Nathan Bedford Forrest

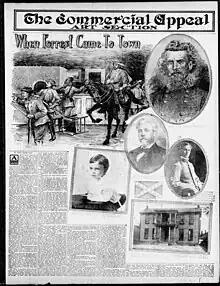
The lionization of Forrest was especially keen during the post-Reconstruction period now known as the nadir of American race relations ("When Forrest Came to Town" "Memphis Commercial Appeal", June 14, 1908)

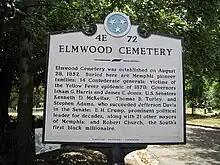
A number of Forrest family members are buried at Memphis' Elmwood Cemetery.

In 1859, a federal investigation found that Forrest also sold 37 individuals illegally imported to the United States from Africa on the slave ship "Wanderer". Forrest, who advocated for the reopening of the transatlantic slave trade, later told an interviewer that he had been an initial investor in the "Wanderer" shipment. In January 1860, the "New York Times" reported that the Forrest, Jones & Co. negro mart building in Memphis had both collapsed and then caught fire; two people died. The firm's bills of sale for people, "amounting in the aggregate to " were salvaged. Forrest had recently moved from 87 Adams to 89 Adams, which allowed him to increase his holding capacity from a maximum of 300 slaves to a maximum of 500. Forrest subsequently sold his interest in the business after the building catastrophe and reinvested the profit into plantations. A marker was erected at the former site of Forrest's slave mart in downtown Memphis, on land currently owned by Calvary Episcopal Church, and was dedicated on April 4, 2018.